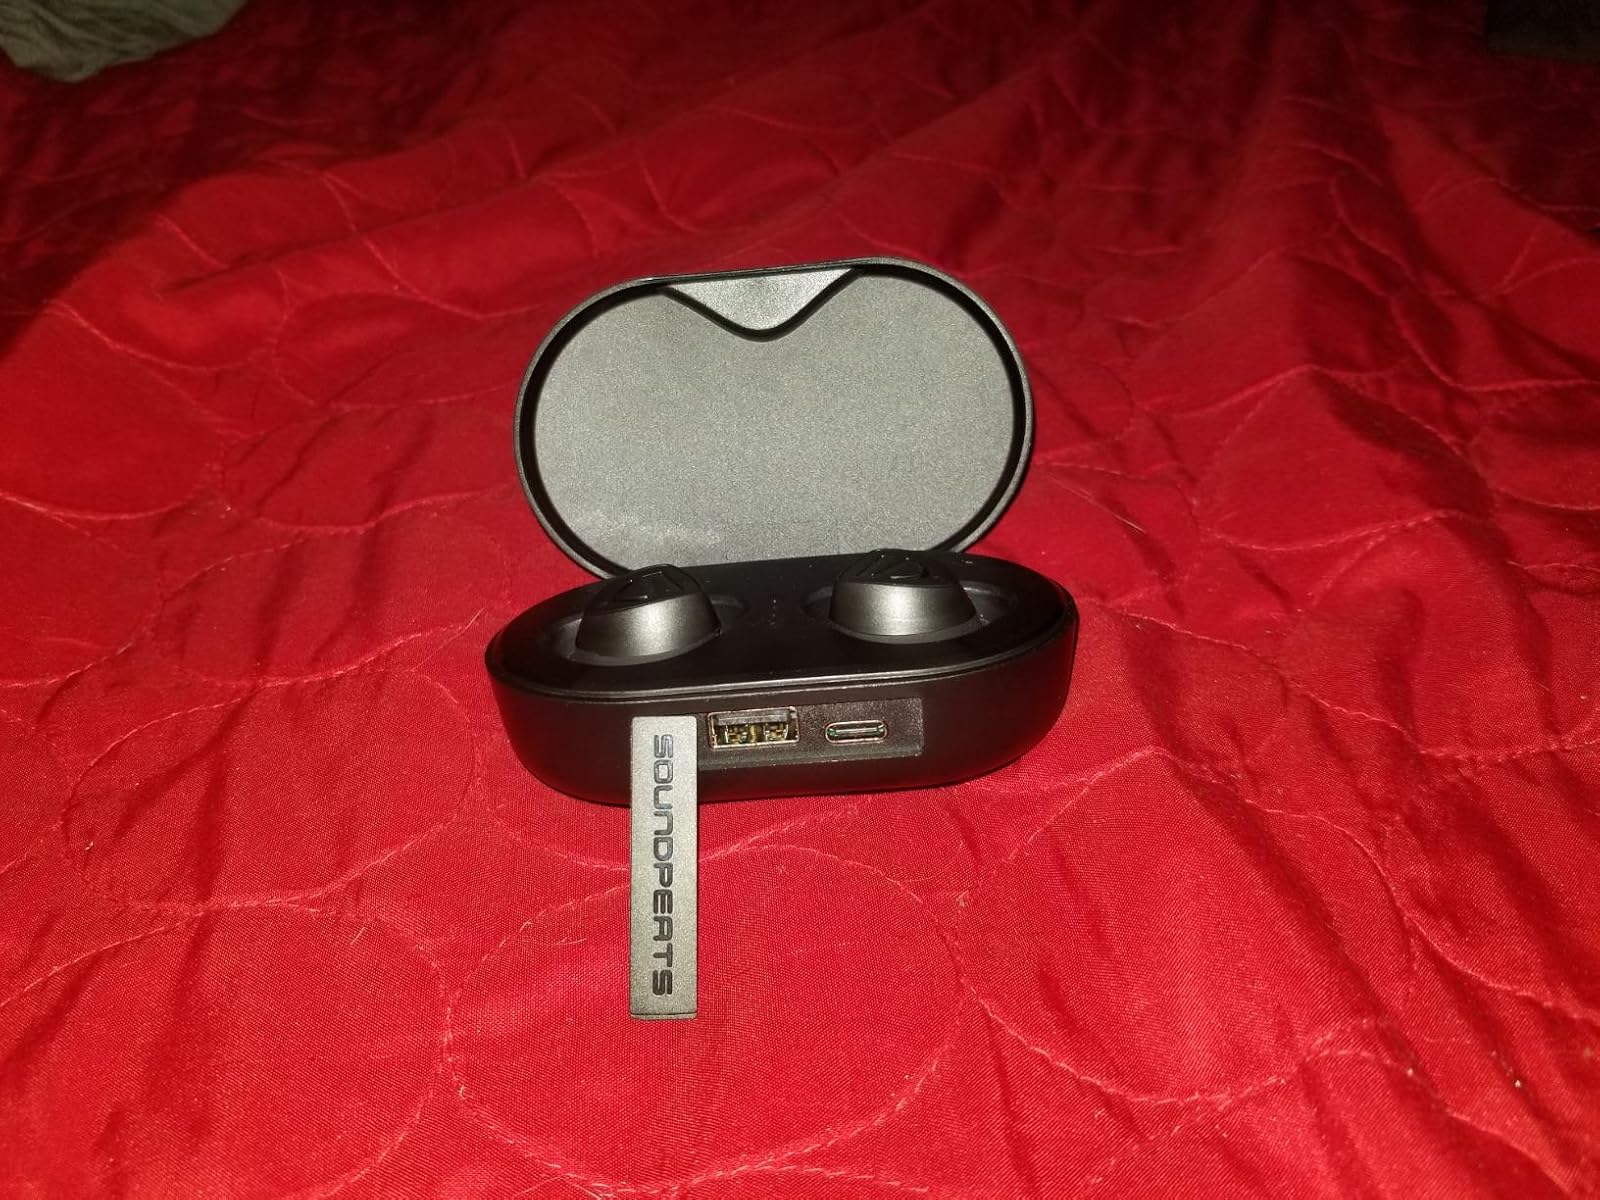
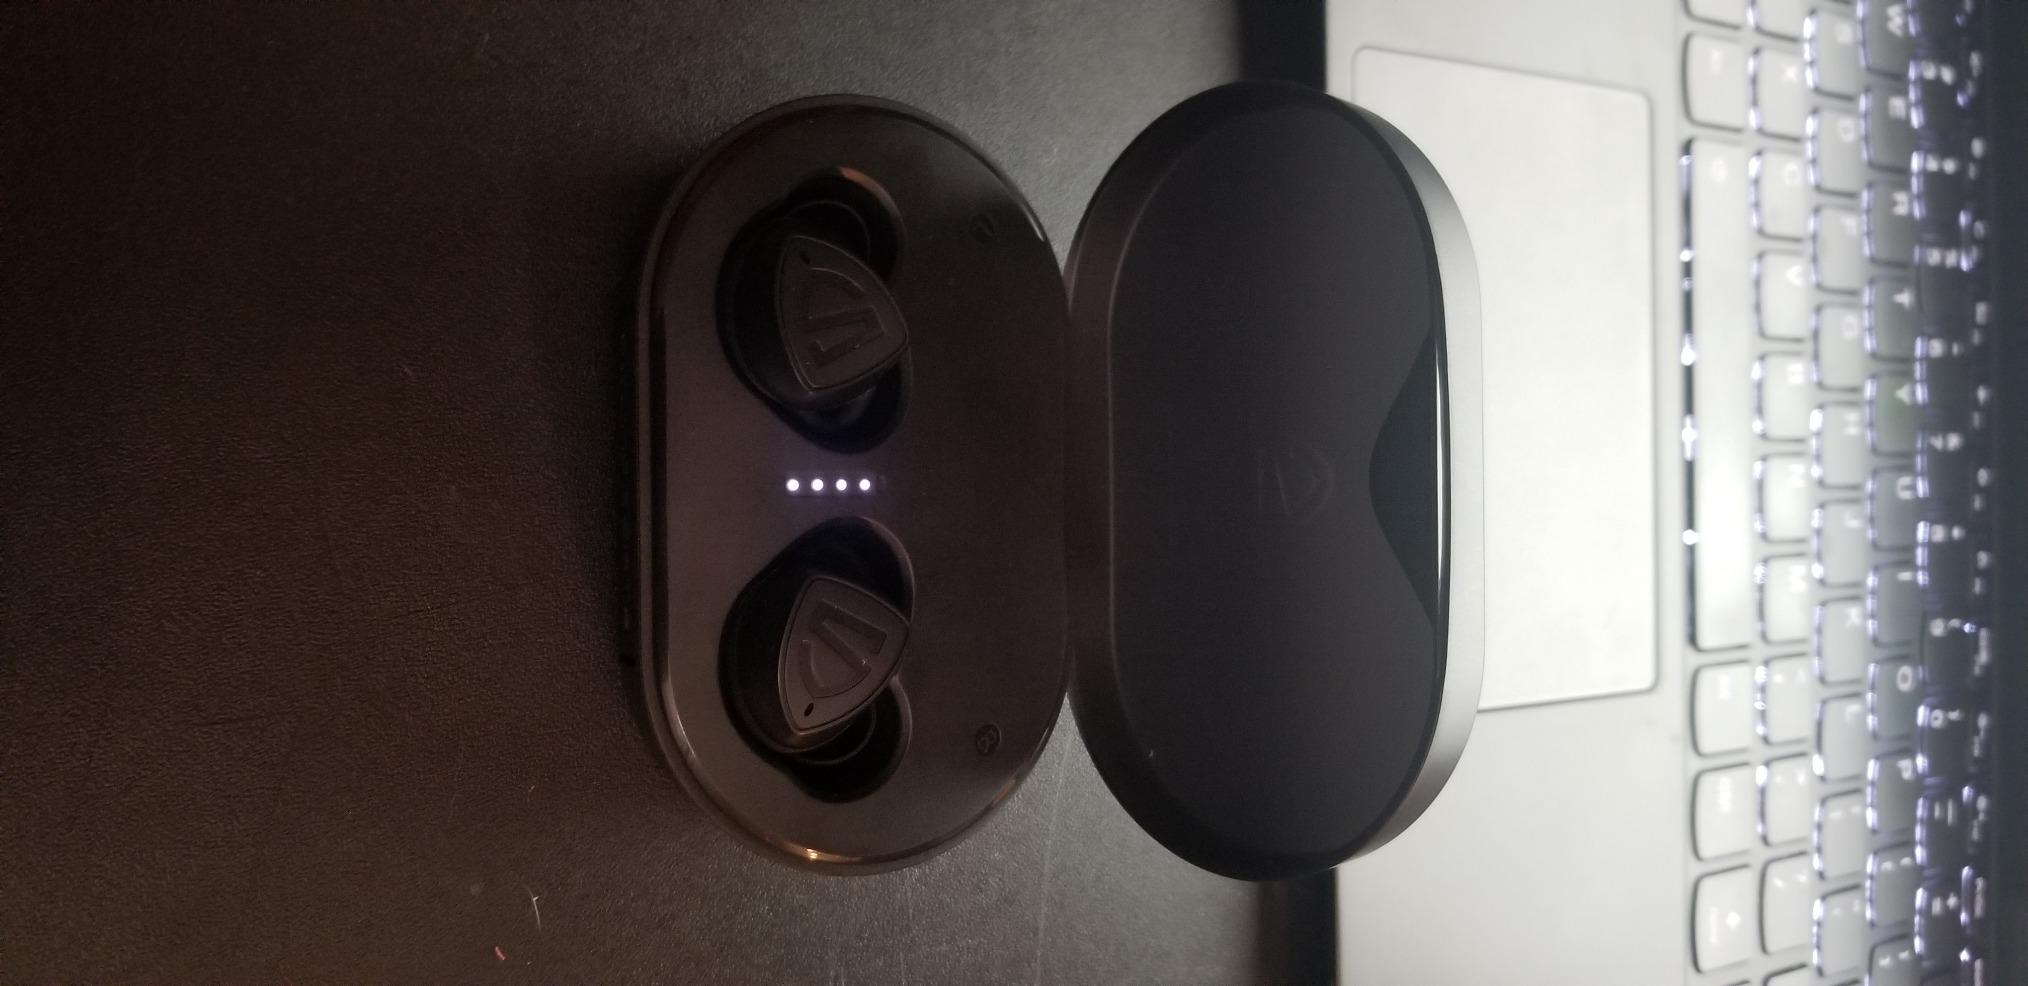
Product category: earbuds
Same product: yes